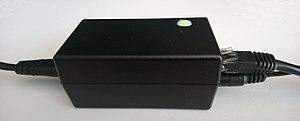
Boitier CPL Freeplug 2ème génération
Un FreePlug est un appareil utilisant la technologie des courants porteurs en ligne fournissant l'alimentation électrique et permettant le raccordement de boîtiers d'accès à internet de la société Free.